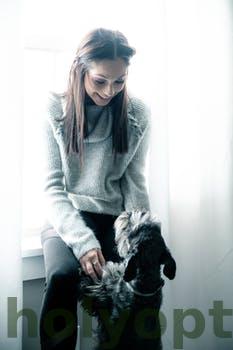
Label: Watermark